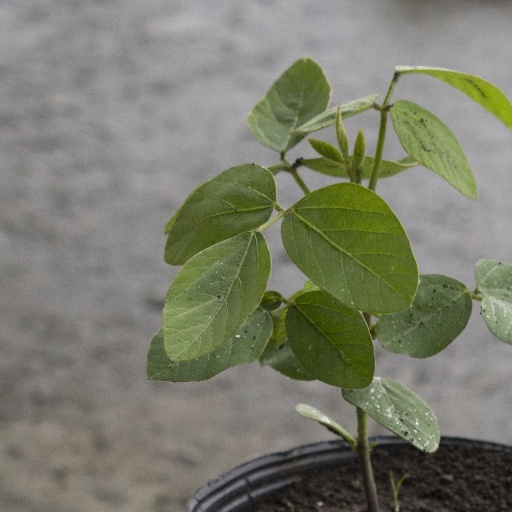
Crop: soybean